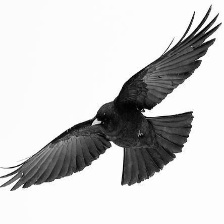
Species: ALPINE CHOUGH
Scientific name: PYRRHOCORAX GRACULUS